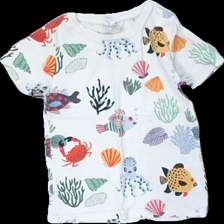
View: front
Type: T-shirt
Category: Children
Brand: Lindex
Colors: White, Blue, Orange, Multicolor
Material: 100% cotton
Pattern: Animal print
Cut: Regular
Size: 110
Season: All
Stains: Major
Damage: små fläckar över hela
Damage 2 location: bottom left
Price range: <50
Recommended usage: Export
Description: vit t-shirt med fiskar och annat i havet, små fläckar över hela